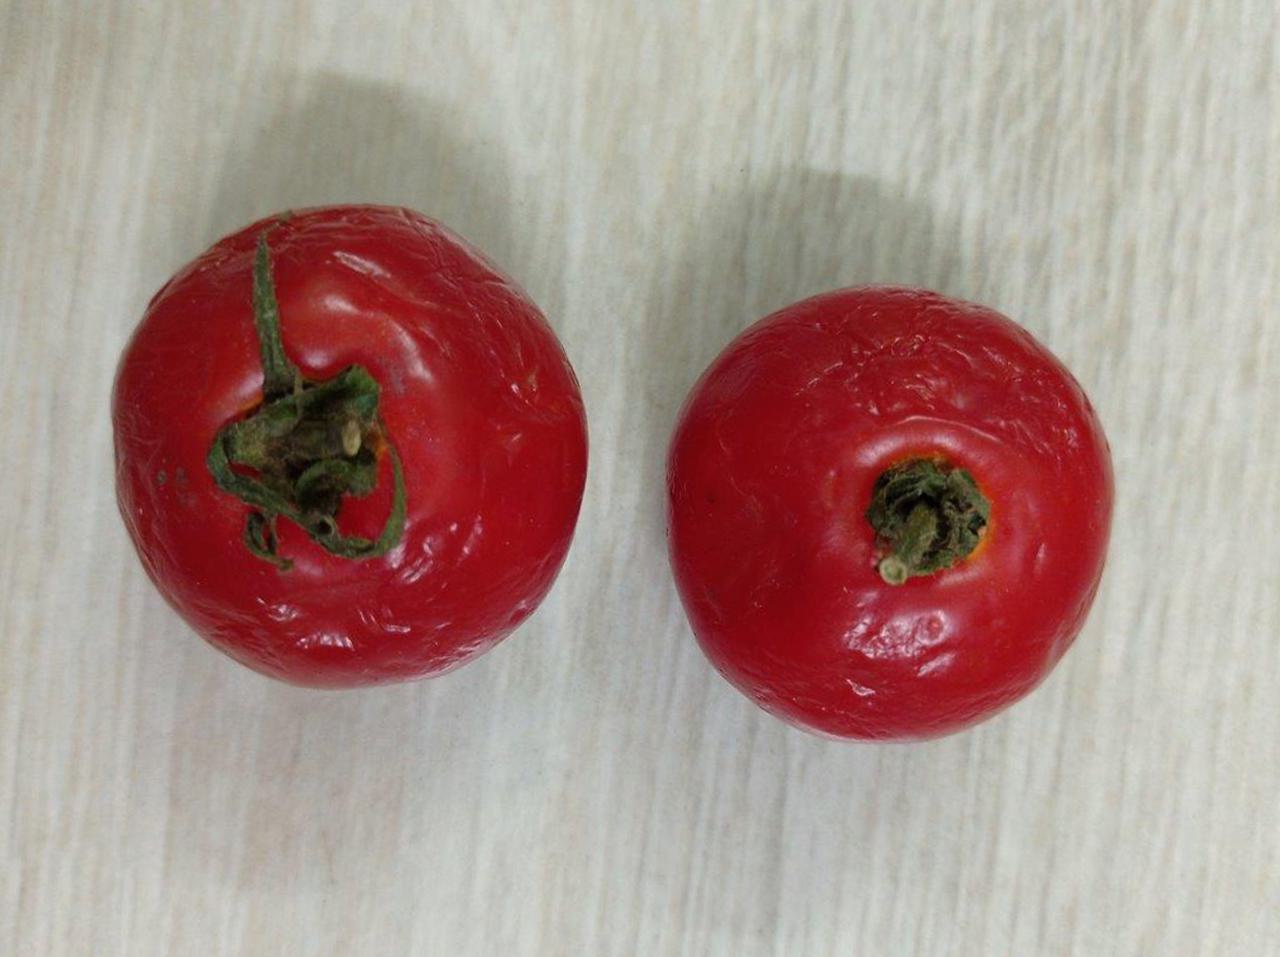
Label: Rotten